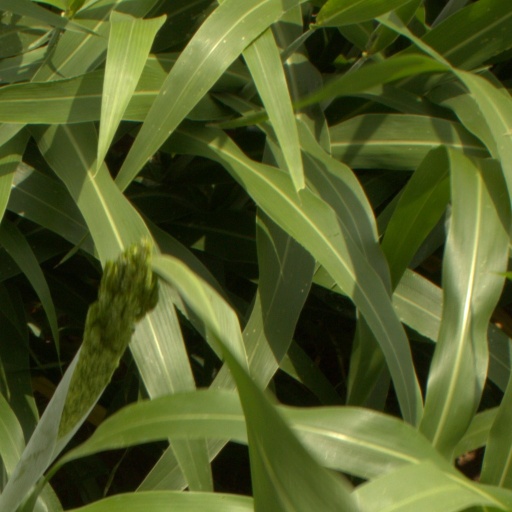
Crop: sorghum